Saint Boniface Church (New Vienna, Iowa)

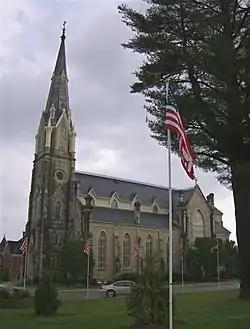

Saint Boniface Church is the Catholic parish church for the city of New Vienna, Iowa and the surrounding area. It is a Gothic-style church, with stained glass windows, a handcarved main altar, and a striking spire The parish, part of the Archdiocese of Dubuque, is partnered with Ss. Peter and Paul Parish, Petersburg, Iowa - the two parishes share a pastor.